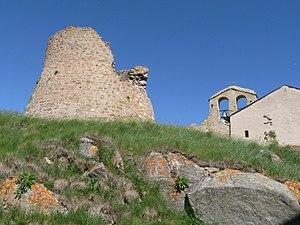
Ancienne tour de La Llagonne, Pyrénées-Orientales, France
Cet article recense les monuments historiques des Pyrénées-Orientales, en France.